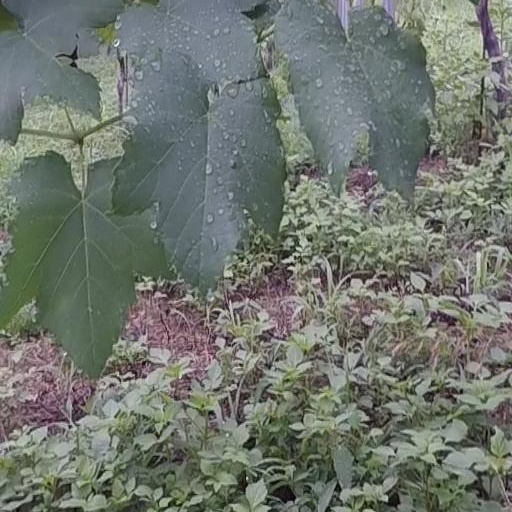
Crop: grape